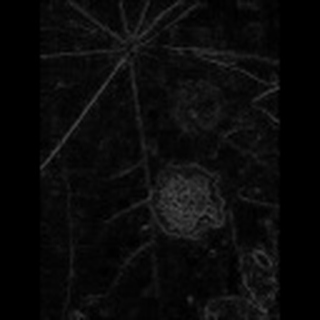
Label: cotton_target_spot